Food desert

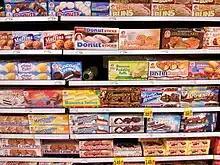
Processed foods at a grocery store in Houston, Texas

Food access can be restricted in an area that is hit by natural disasters. Access to stores in low-income neighborhoods can be blocked when roads are flooded. Building damage can delay store openings. After Hurricane Harvey, grocery stores were not able to resume normal operation as they faced issues of infrastructure damage and supply issues. This situation was particularly dire for low-income communities, as they often have fewer resources to cope with such disasters and are more likely to live in areas prone to flooding and lacking in food retail options.